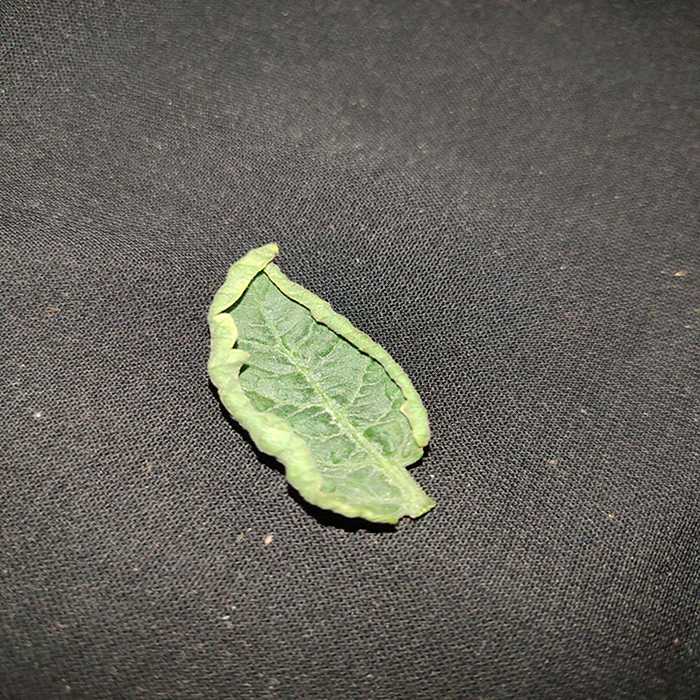
Plant: Tomato
Label: Tomato leaf curl virus